Culture of Artsakh

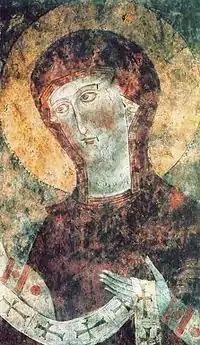
The 13th-century fresco painting of the Holy Virgin inside the Memorial Cathedral of the Dadivank Monastery

The fresco on the southern wall shows the Holy Virgin in a long robe with a red kerchief tied around her head. She is holding an oration adorned with crosses. Another fresco portrays the Christ, as he is giving the Gospel to Saint Nicholas. The fresco on the northern wall represents the birth of Jesus: Saint Joseph stands at Mary's bedside, and the three magicians kneel in adoration in front; cherubs fly in the sky above them, singing Glory in Highest Heaven. A native of Artsakh and the 13th century author Kirakos Gandzaketsi (Armenian: Կիրակոս Գանձակեցի) hints in his "History of Armenia" that Queen Arzou (Armenian: Առզու Թագուհի) and her daughters were gifted with exceptional artistic talent, so it has been theorized that they could have been among those who helped paint the murals. Other than at Dadivank, Some other frescoes are found in the main parish church of the town of Arajadzor in Mardakert District.